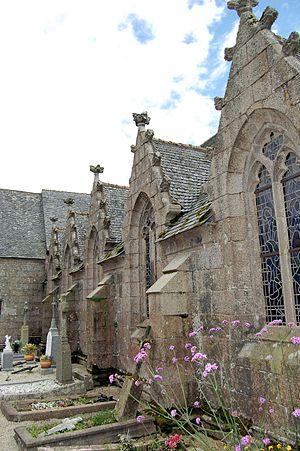
Trédrez-Locquémeau [tʁedʁes lɔkemo] est une commune française des Côtes-d'Armor, en Bretagne. Elle se compose de deux parties distinctes : Locquémeau et le petit bourg de Trédrez, proche des célèbres falaises.